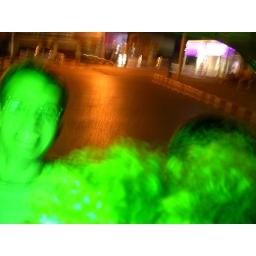
That's Mark on the left, and my hair in the middle, and the sodium orange road in the back.